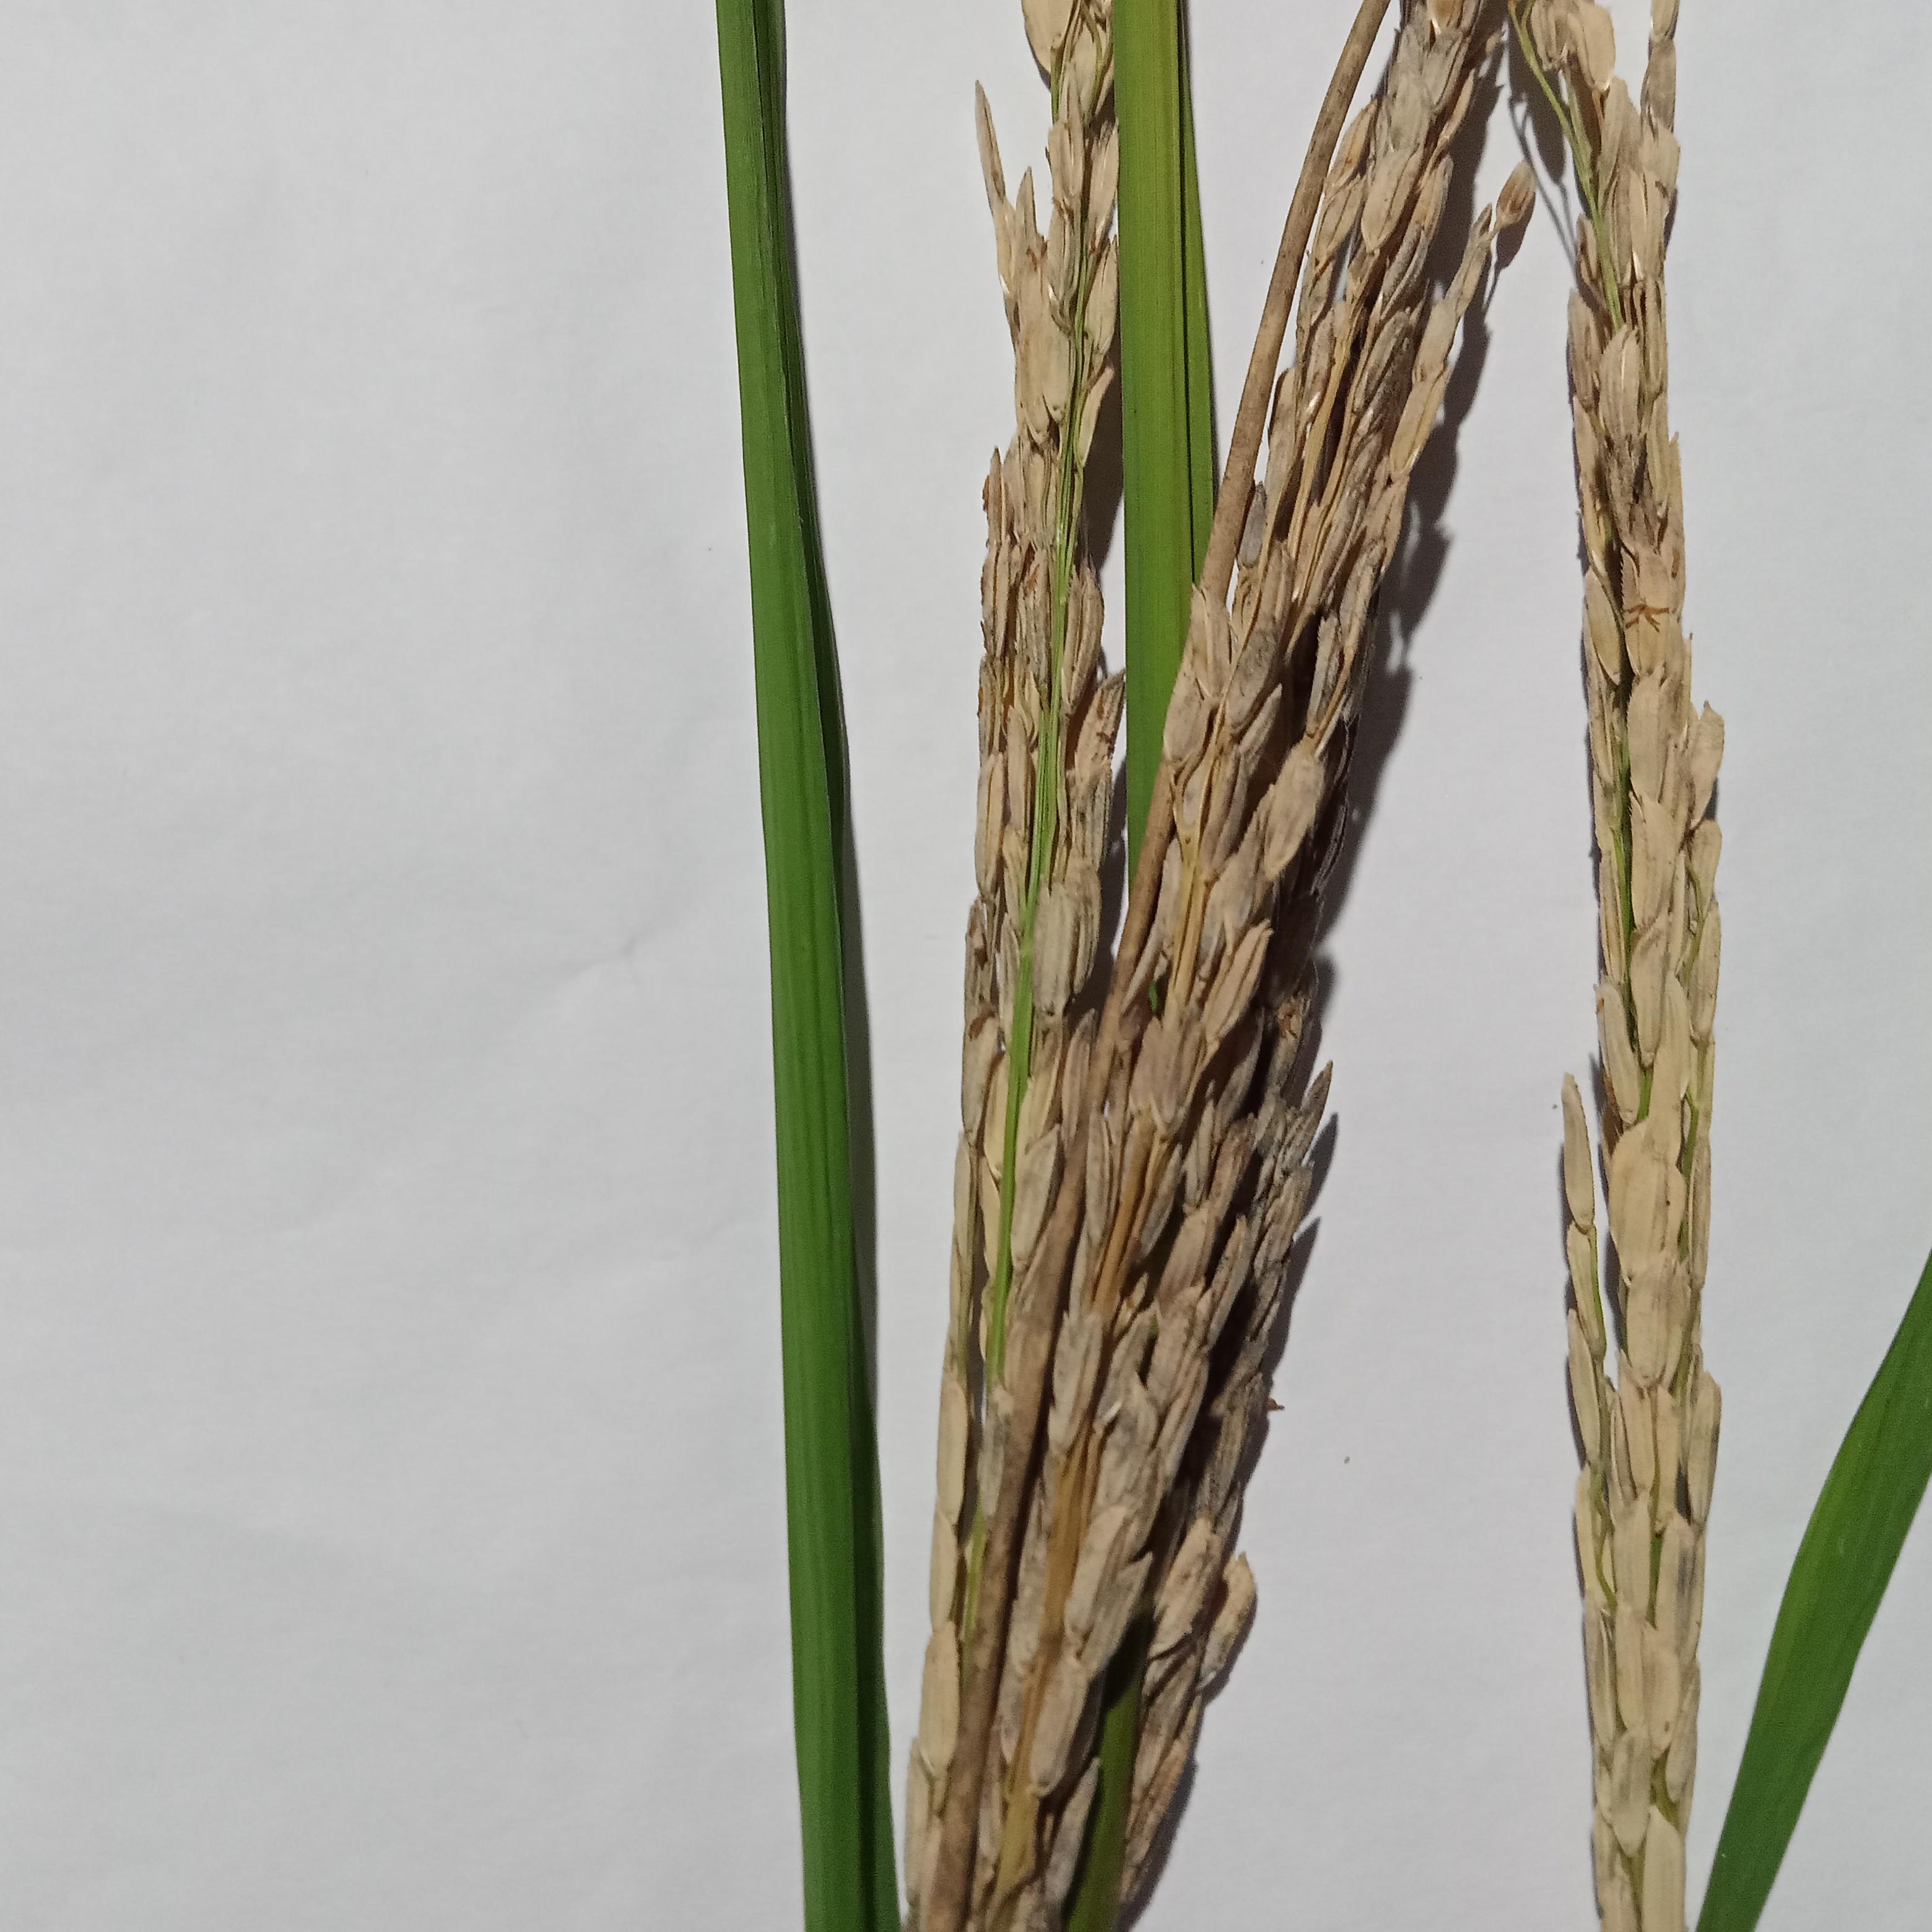
Label: Rice___Neck_Blast